Force H

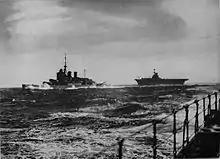
HMS "Renown" and HMS "Ark Royal" operating at sea in Force H. Photo taken from HMS "Sheffield".

Force H set sail from Gibraltar to intercept "Bismarck" with the aircraft carrier , the battlecruiser and the light cruiser . "Bismarck" had not come out of the Denmark Strait engagement completely unscathed: a shell from "Prince of Wales" had ruptured the ship's fuel tanks, causing her to lose oil. The commerce-raiding cruise was thus cut short, and the ship headed for the port of Brest in occupied France. "Bismarck" was temporarily lost to the Royal Navy after she evaded the radar of the shadowing cruisers and . She was found again, but the only way of stopping her was if something slowed the ship down. To try to do this, "Ark Royal" launched a strike with her Fairey Swordfish torpedo bombers. However, the aircrews were wrongly informed of the location of "Sheffield" and attacked her instead, mistaking her for "Bismarck". The torpedoes that the Swordfish had dropped carried a new type of magnetic detonator which proved too unreliable. A second strike was flown carrying the older, and more reliable, contact detonator. "Bismarck" was found and a torpedo jammed her steering gear. Unable to evade the British ships closing in, the German battleship was scuttled following incapacitating battle damage dealt by a force including and .